Langenhorn, Hamburg

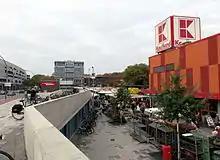
Market place in the center of Langenhorn.

Established in 1832, the Honorary Consulate of the Kingdom of Belgium is located in the street "Langenhorner Markt 9".